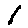
Label: 1